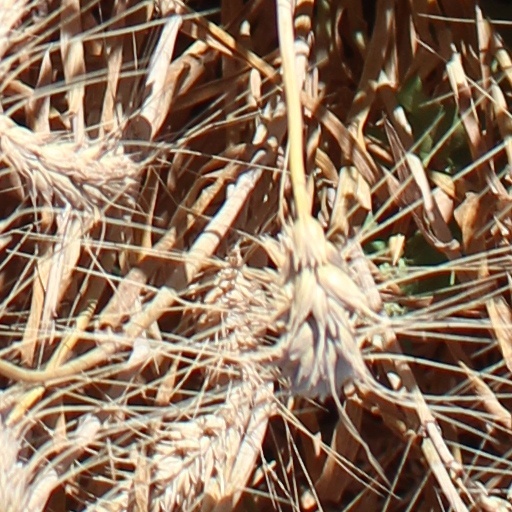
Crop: wheat